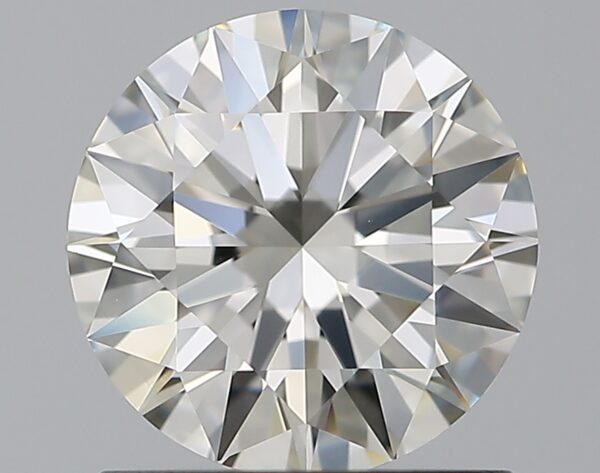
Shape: round
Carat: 1.1
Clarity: VVS2
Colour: J
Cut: EX
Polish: EX
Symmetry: EX
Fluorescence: N
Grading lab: GIA
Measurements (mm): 6.68 x 6.7 x 4.03